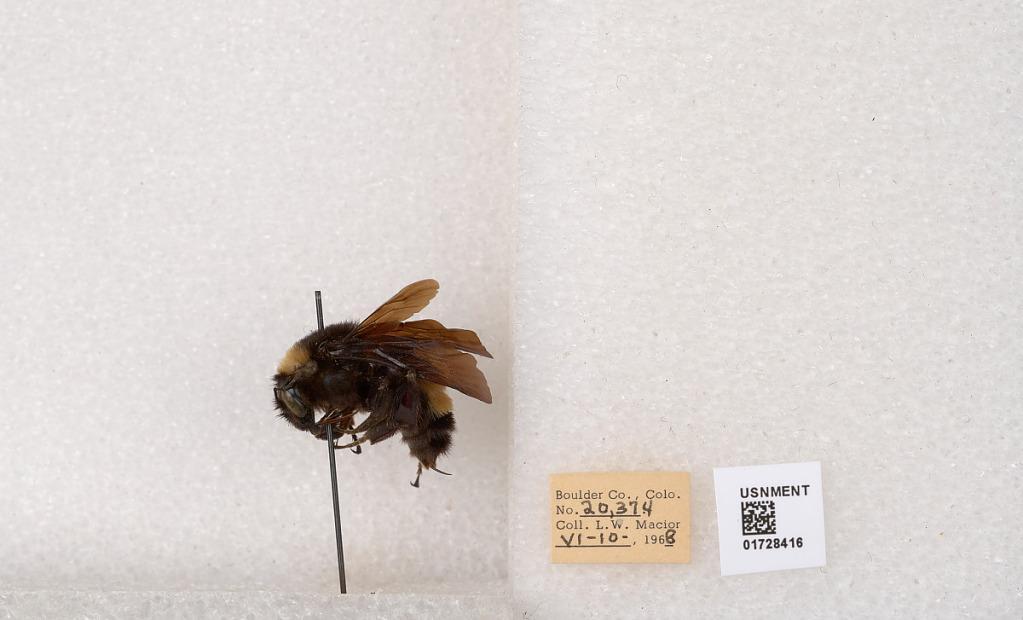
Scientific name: Bombus (Bombus) nevadensis auricormus
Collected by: L. Macior
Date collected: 1968-6-10
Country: United States
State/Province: Colorado
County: Boulder
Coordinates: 40.0925, -105.358